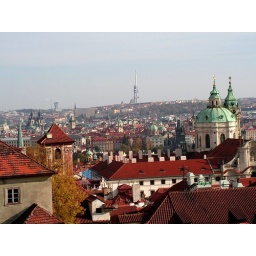
Viewed from Prague Castle - TV tower in distance